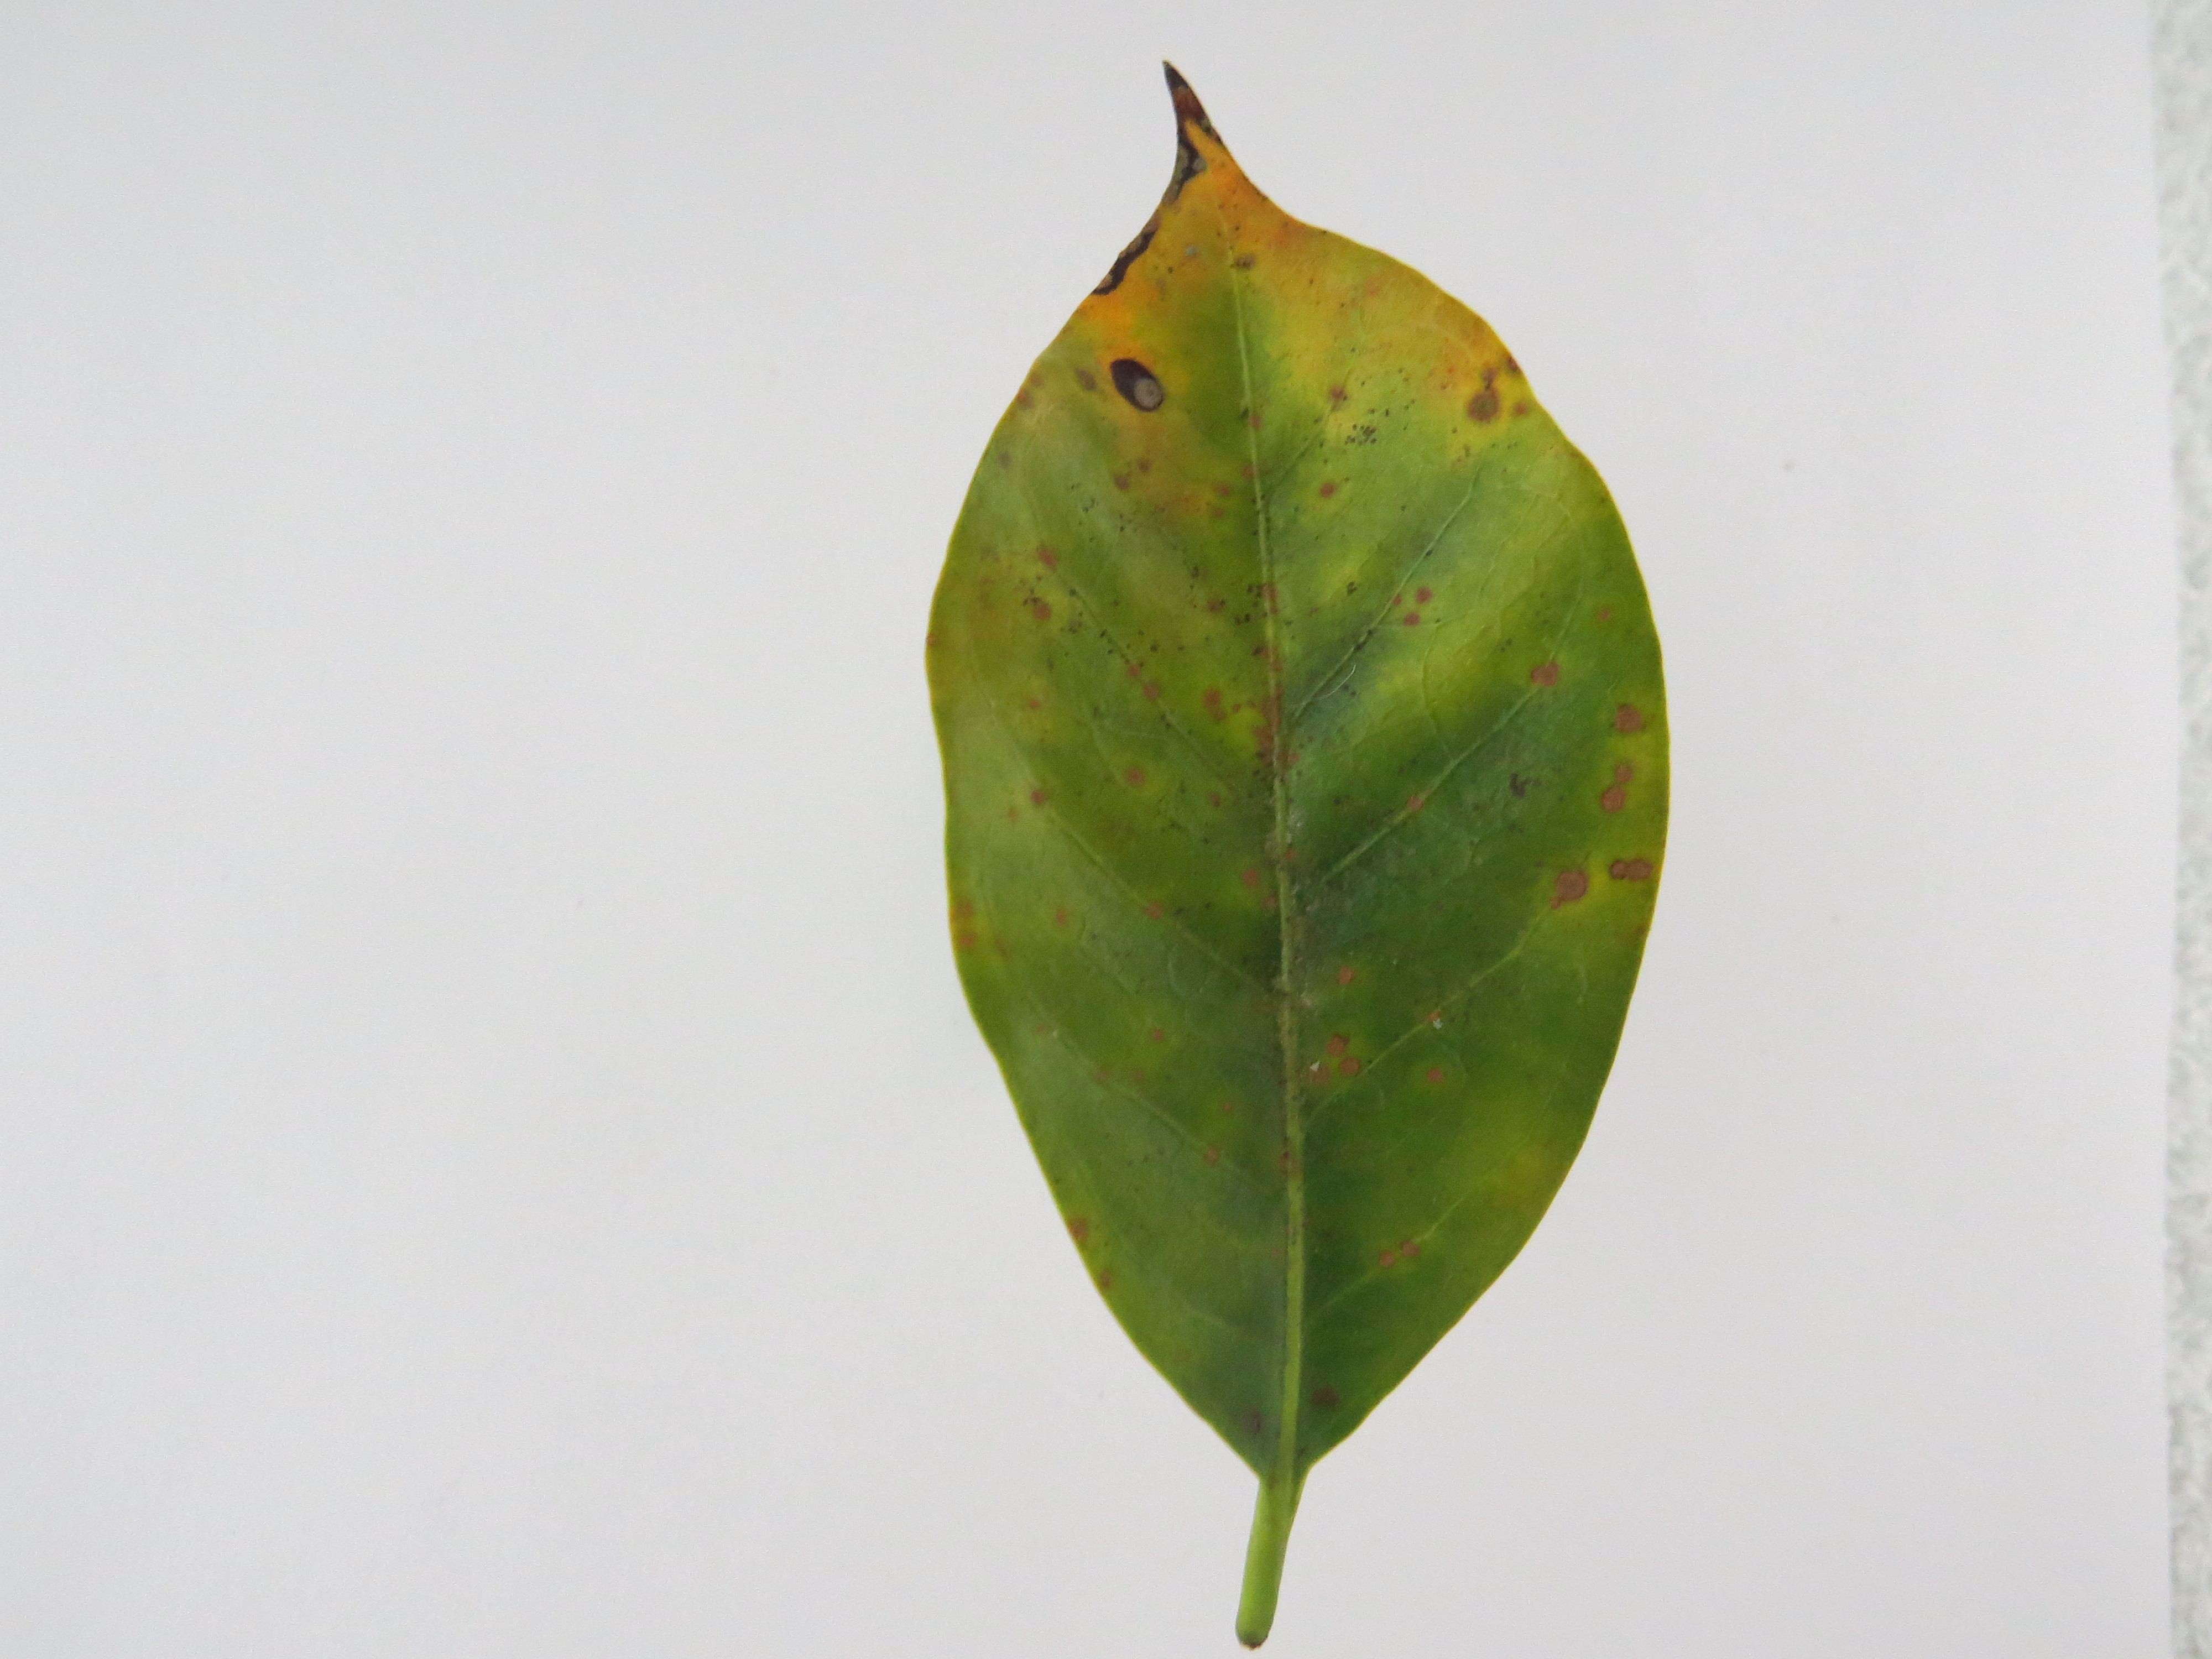
Label: potasium-K